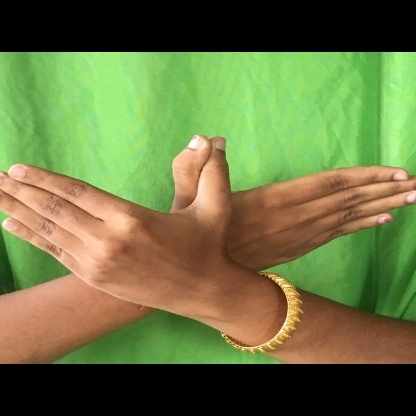
Mudra: Garuda